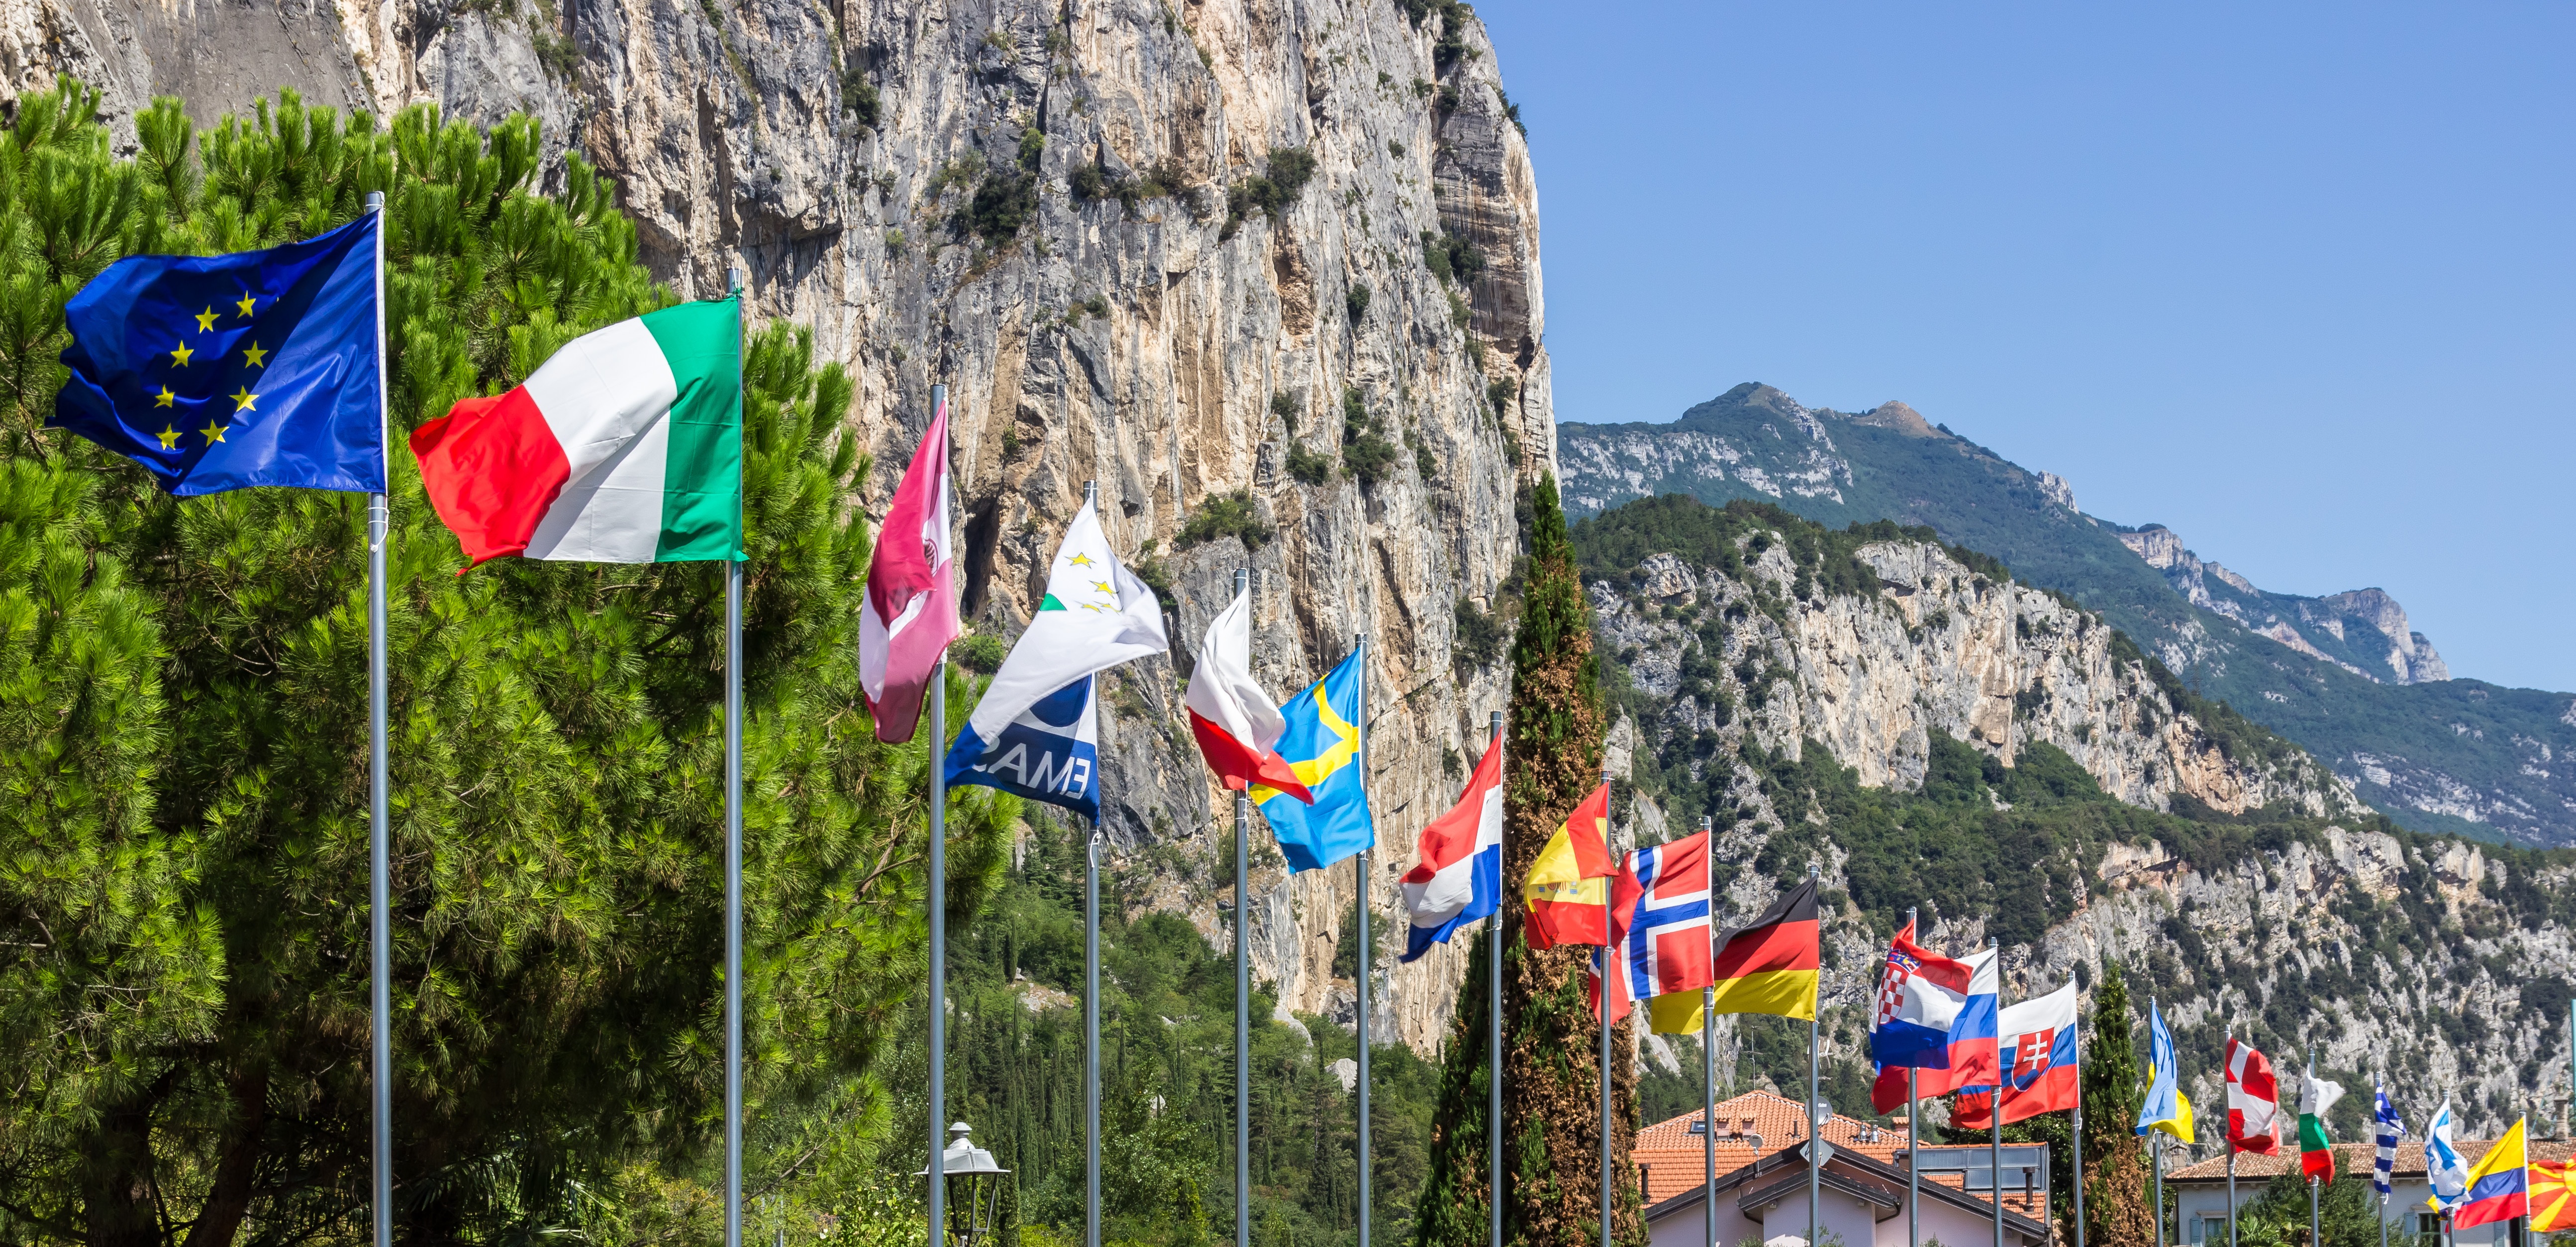
walking, flower, adventure, wind, country, europe, extreme sport, tourism, international, sports, flags, eu, blow, flutter